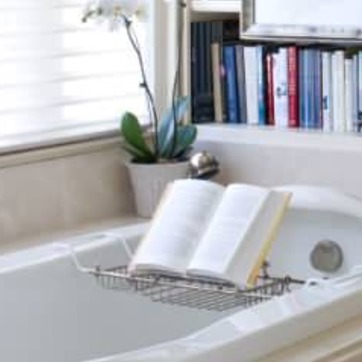
Material: paper